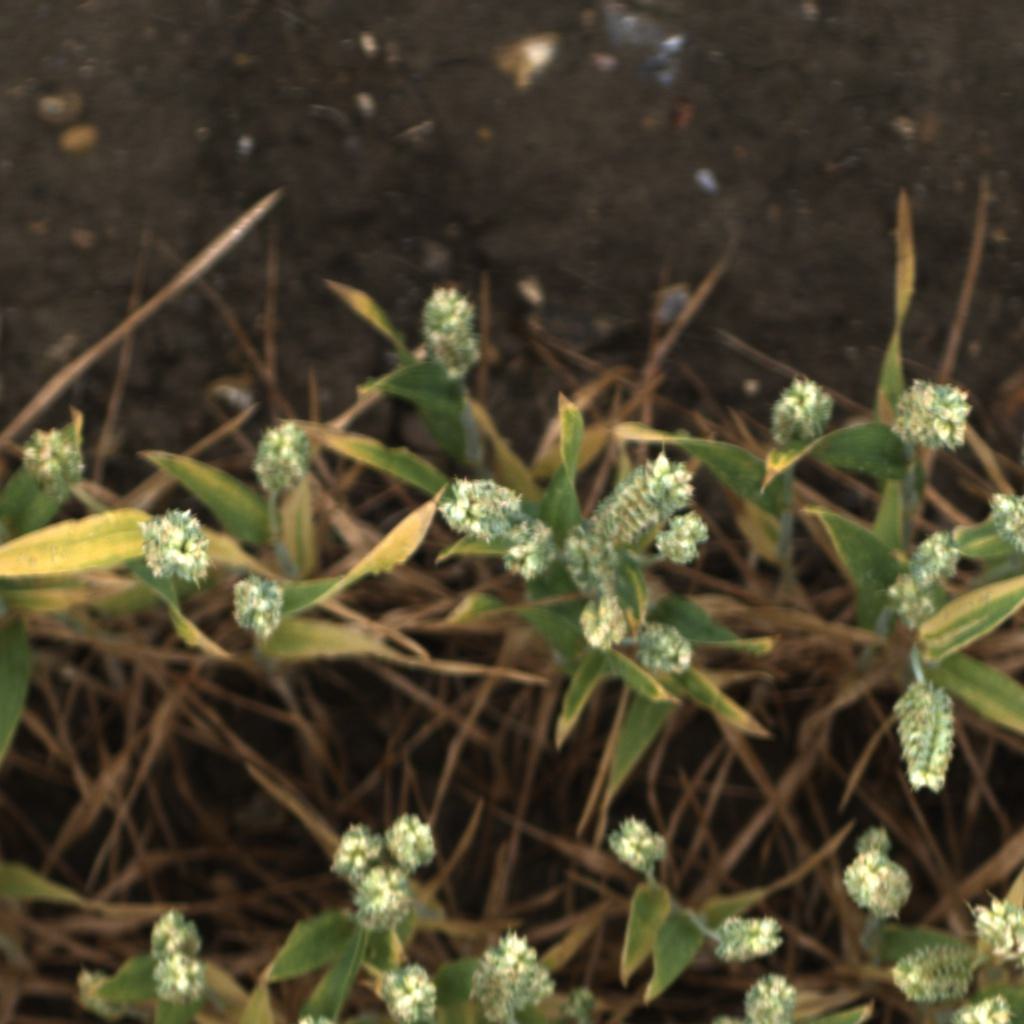
Country: UK
Location: Rothamsted
Wheat development stage: Filling - Ripening